Harlem Rides the Range

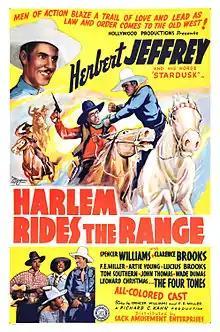
Film poster

Harlem Rides the Range is a 1939 American Western race film directed by Richard C. Kahn. It followed the groundbreaking 1937 Western musical film "Harlem on the Prairie".